Formerie station

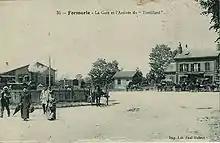
Arrival of the branch line train from Milly (left), postcard franked 1916

There was a munitions depot for the Army of the North at the station between the winter of 1915/16 and the end of the First World War.